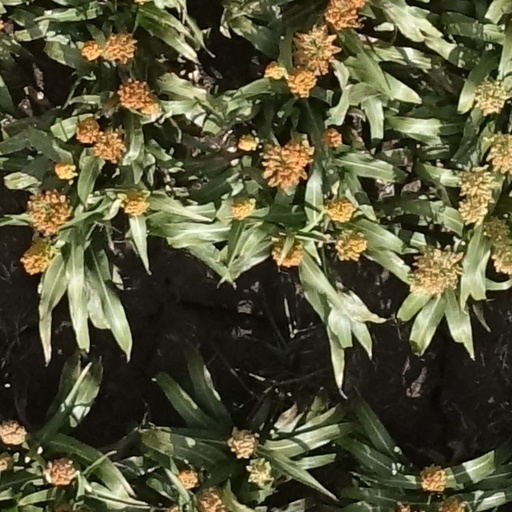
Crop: sorghum